Ella Bradna

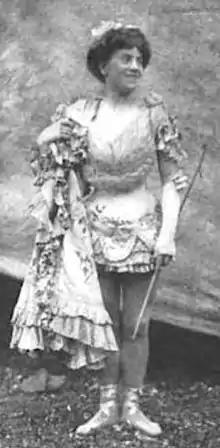
Ella Bradna, from a 1907 publication.

Ella Bradna (February 22, 1879 – November 12, 1957) was a Bohemian-born equestrian circus performer in the United States.